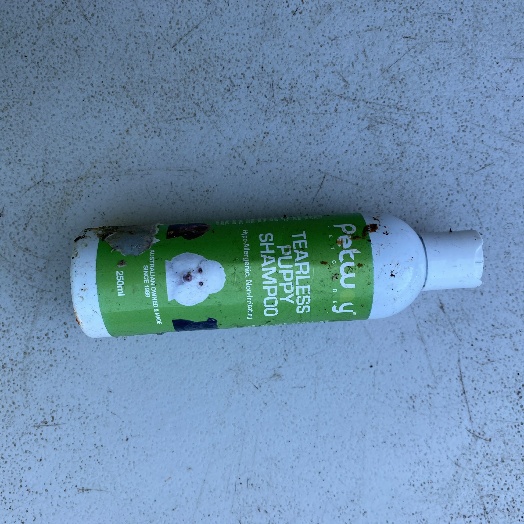
Label: Plastic